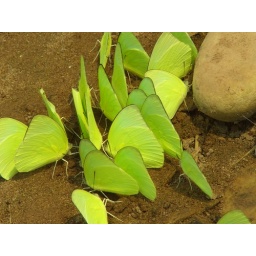
they camoflouged into the green grass beside the Yantzee River, but on the river bank were quite a contrast